Oh Blue Christmas

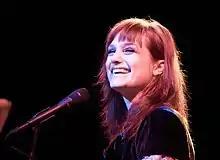
Alison Sudol in 2008

...when I was writing it, I was in a cabin covered with snow and it was very quiet outside. This was all in my head, of course. Down a hill there's a little town, all lit up, carolers singing. It's a little bit sad, although it's very beautiful. There's a little fox creeping through the snow, a fox that's very hard to catch.